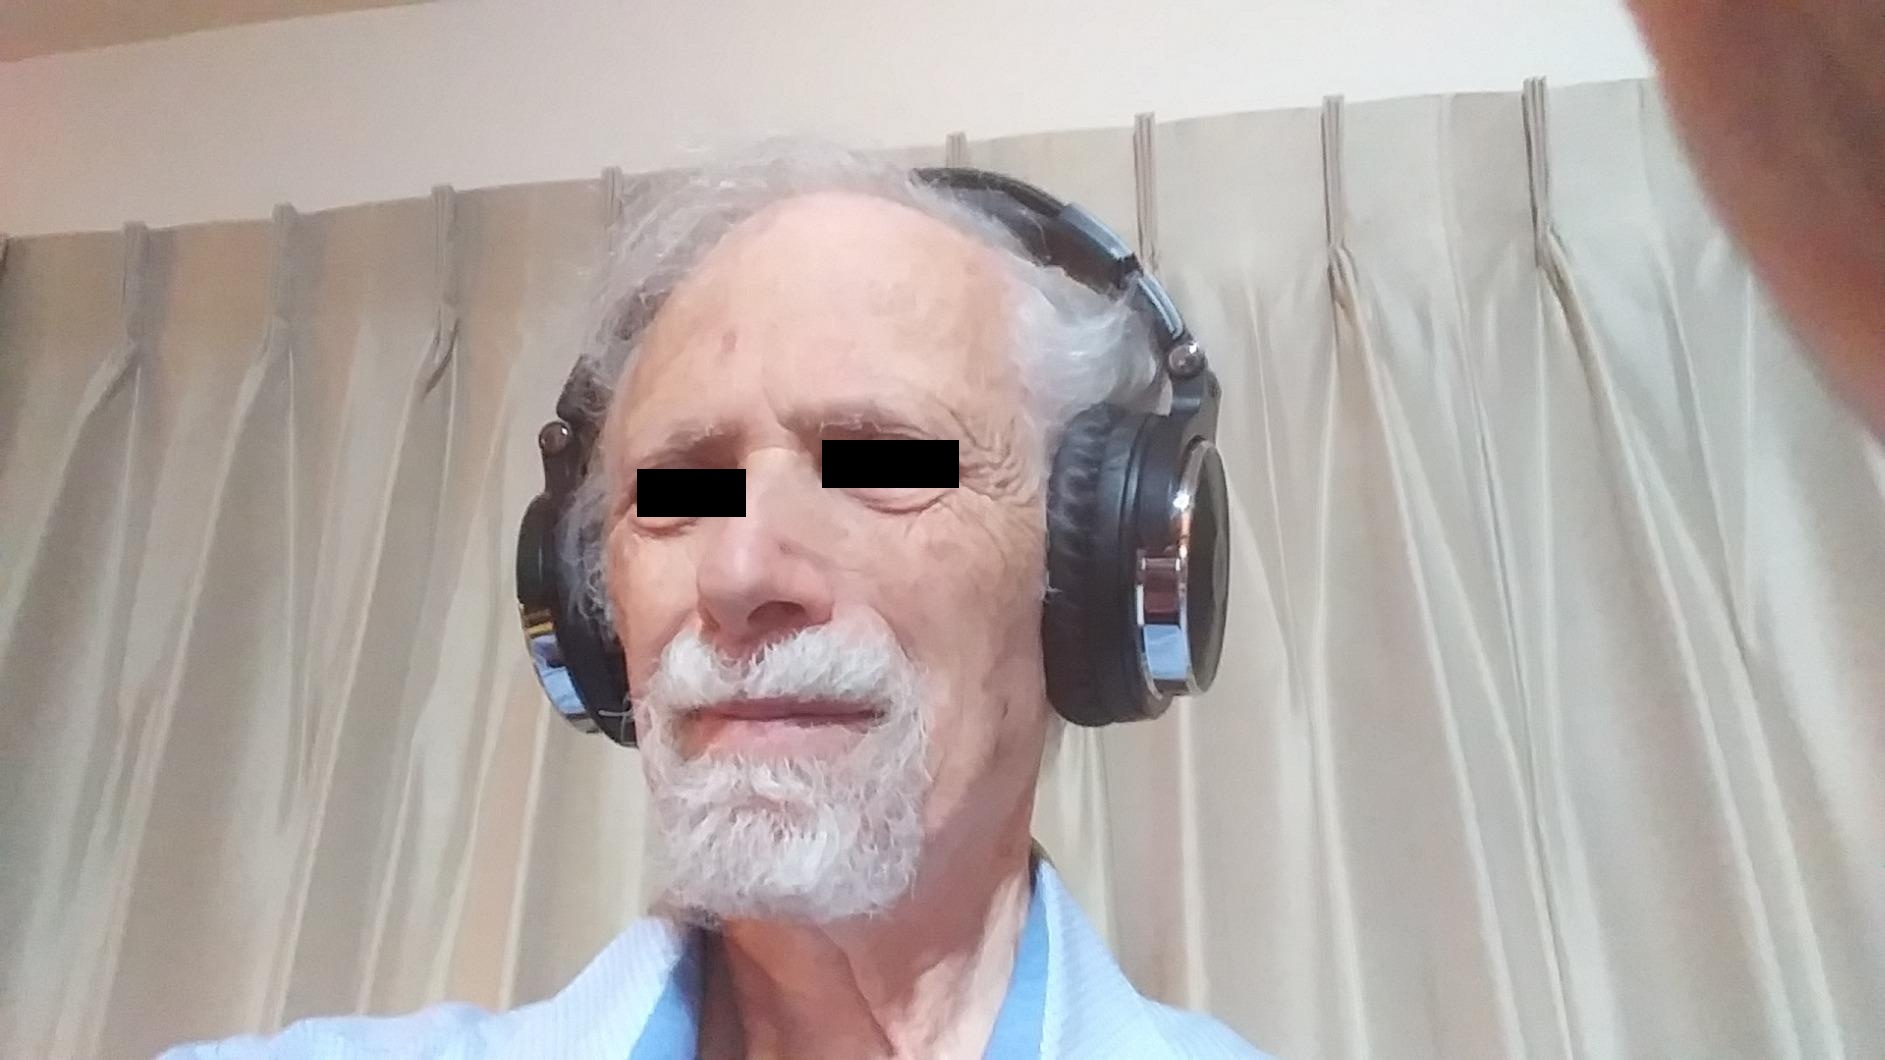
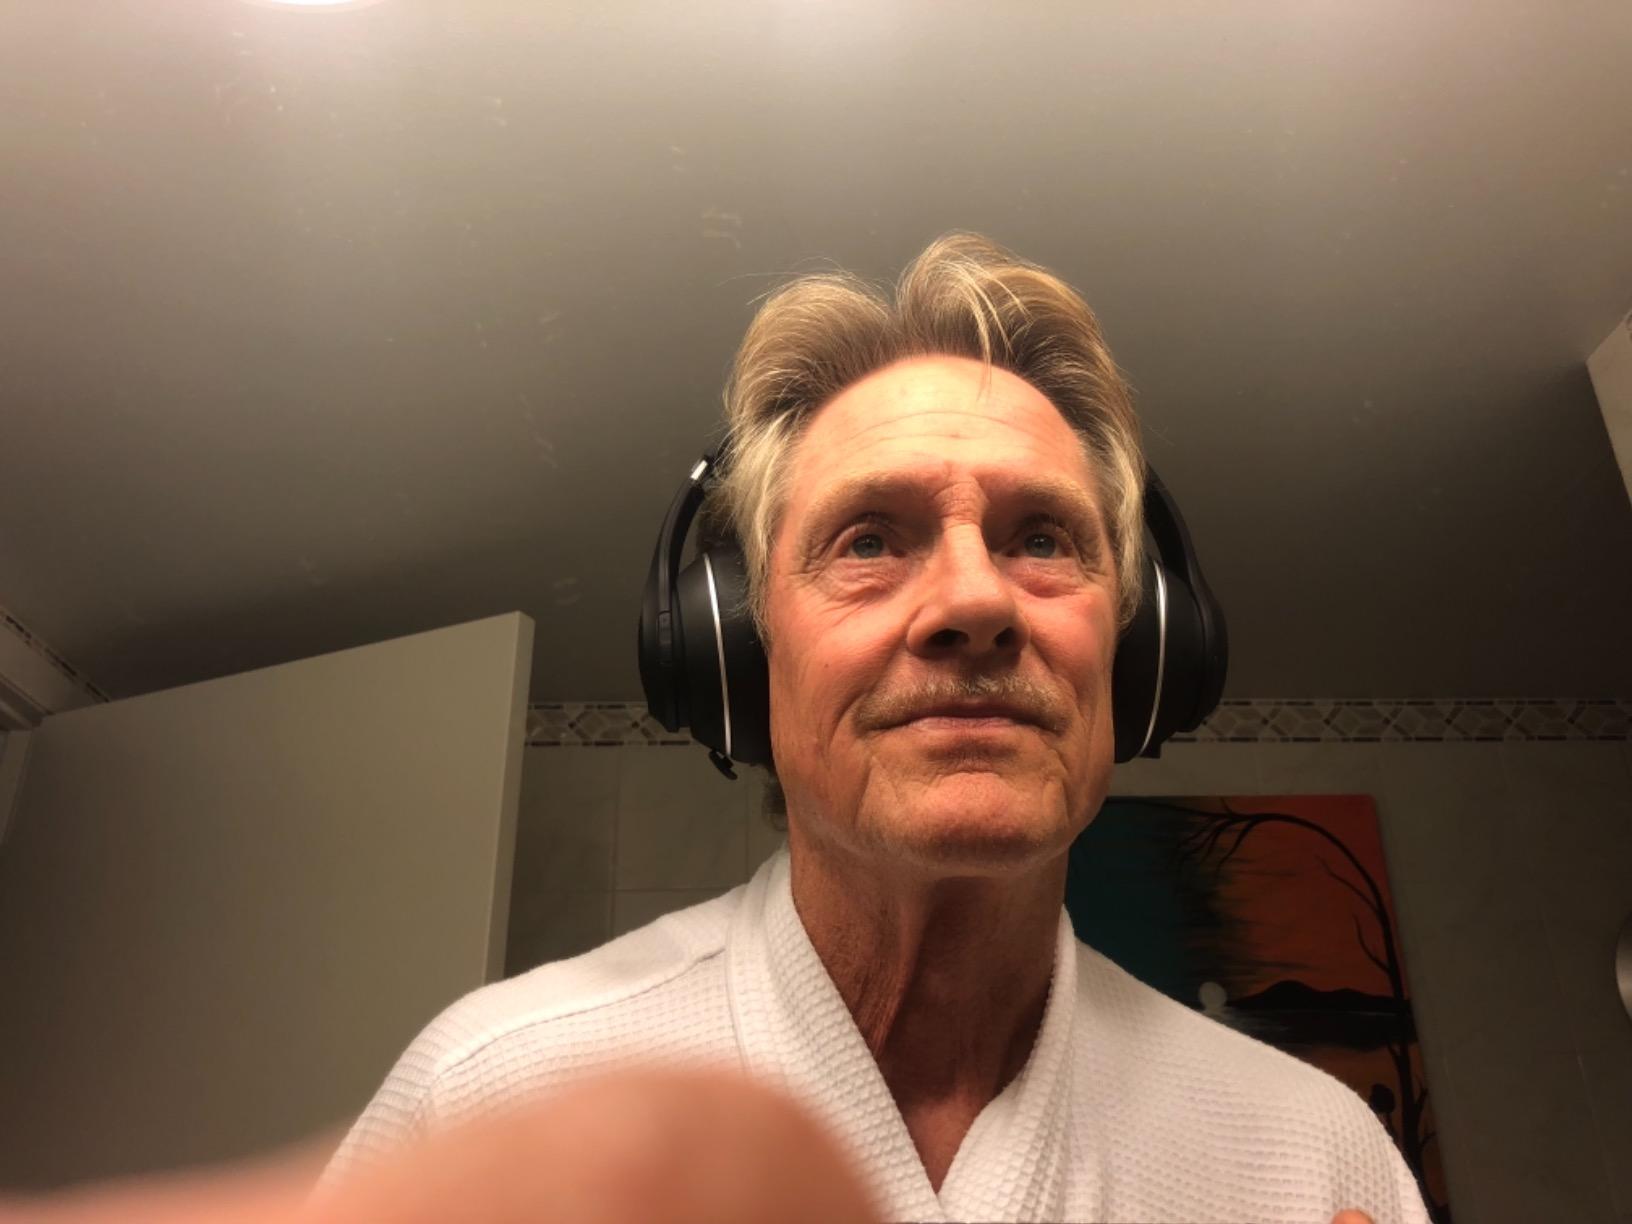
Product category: headphones
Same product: no